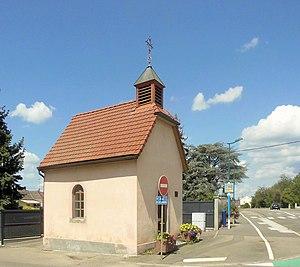
La chapelle Notre-Dame-de-Lourdes de La Chaussée, commune de Saint-Louis
Neuweg ou La Chaussée est une ancienne commune française, située dans le département du Haut-Rhin et la région Alsace.